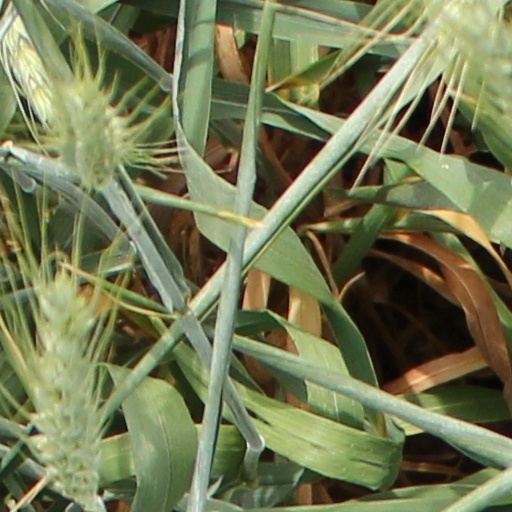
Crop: wheat